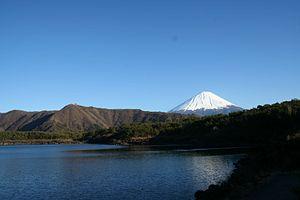
Le lac Sai est l'un des cinq lacs qui longent le mont Fuji, dans la préfecture de Yamanashi.